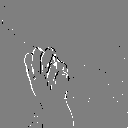
ASL letter: m